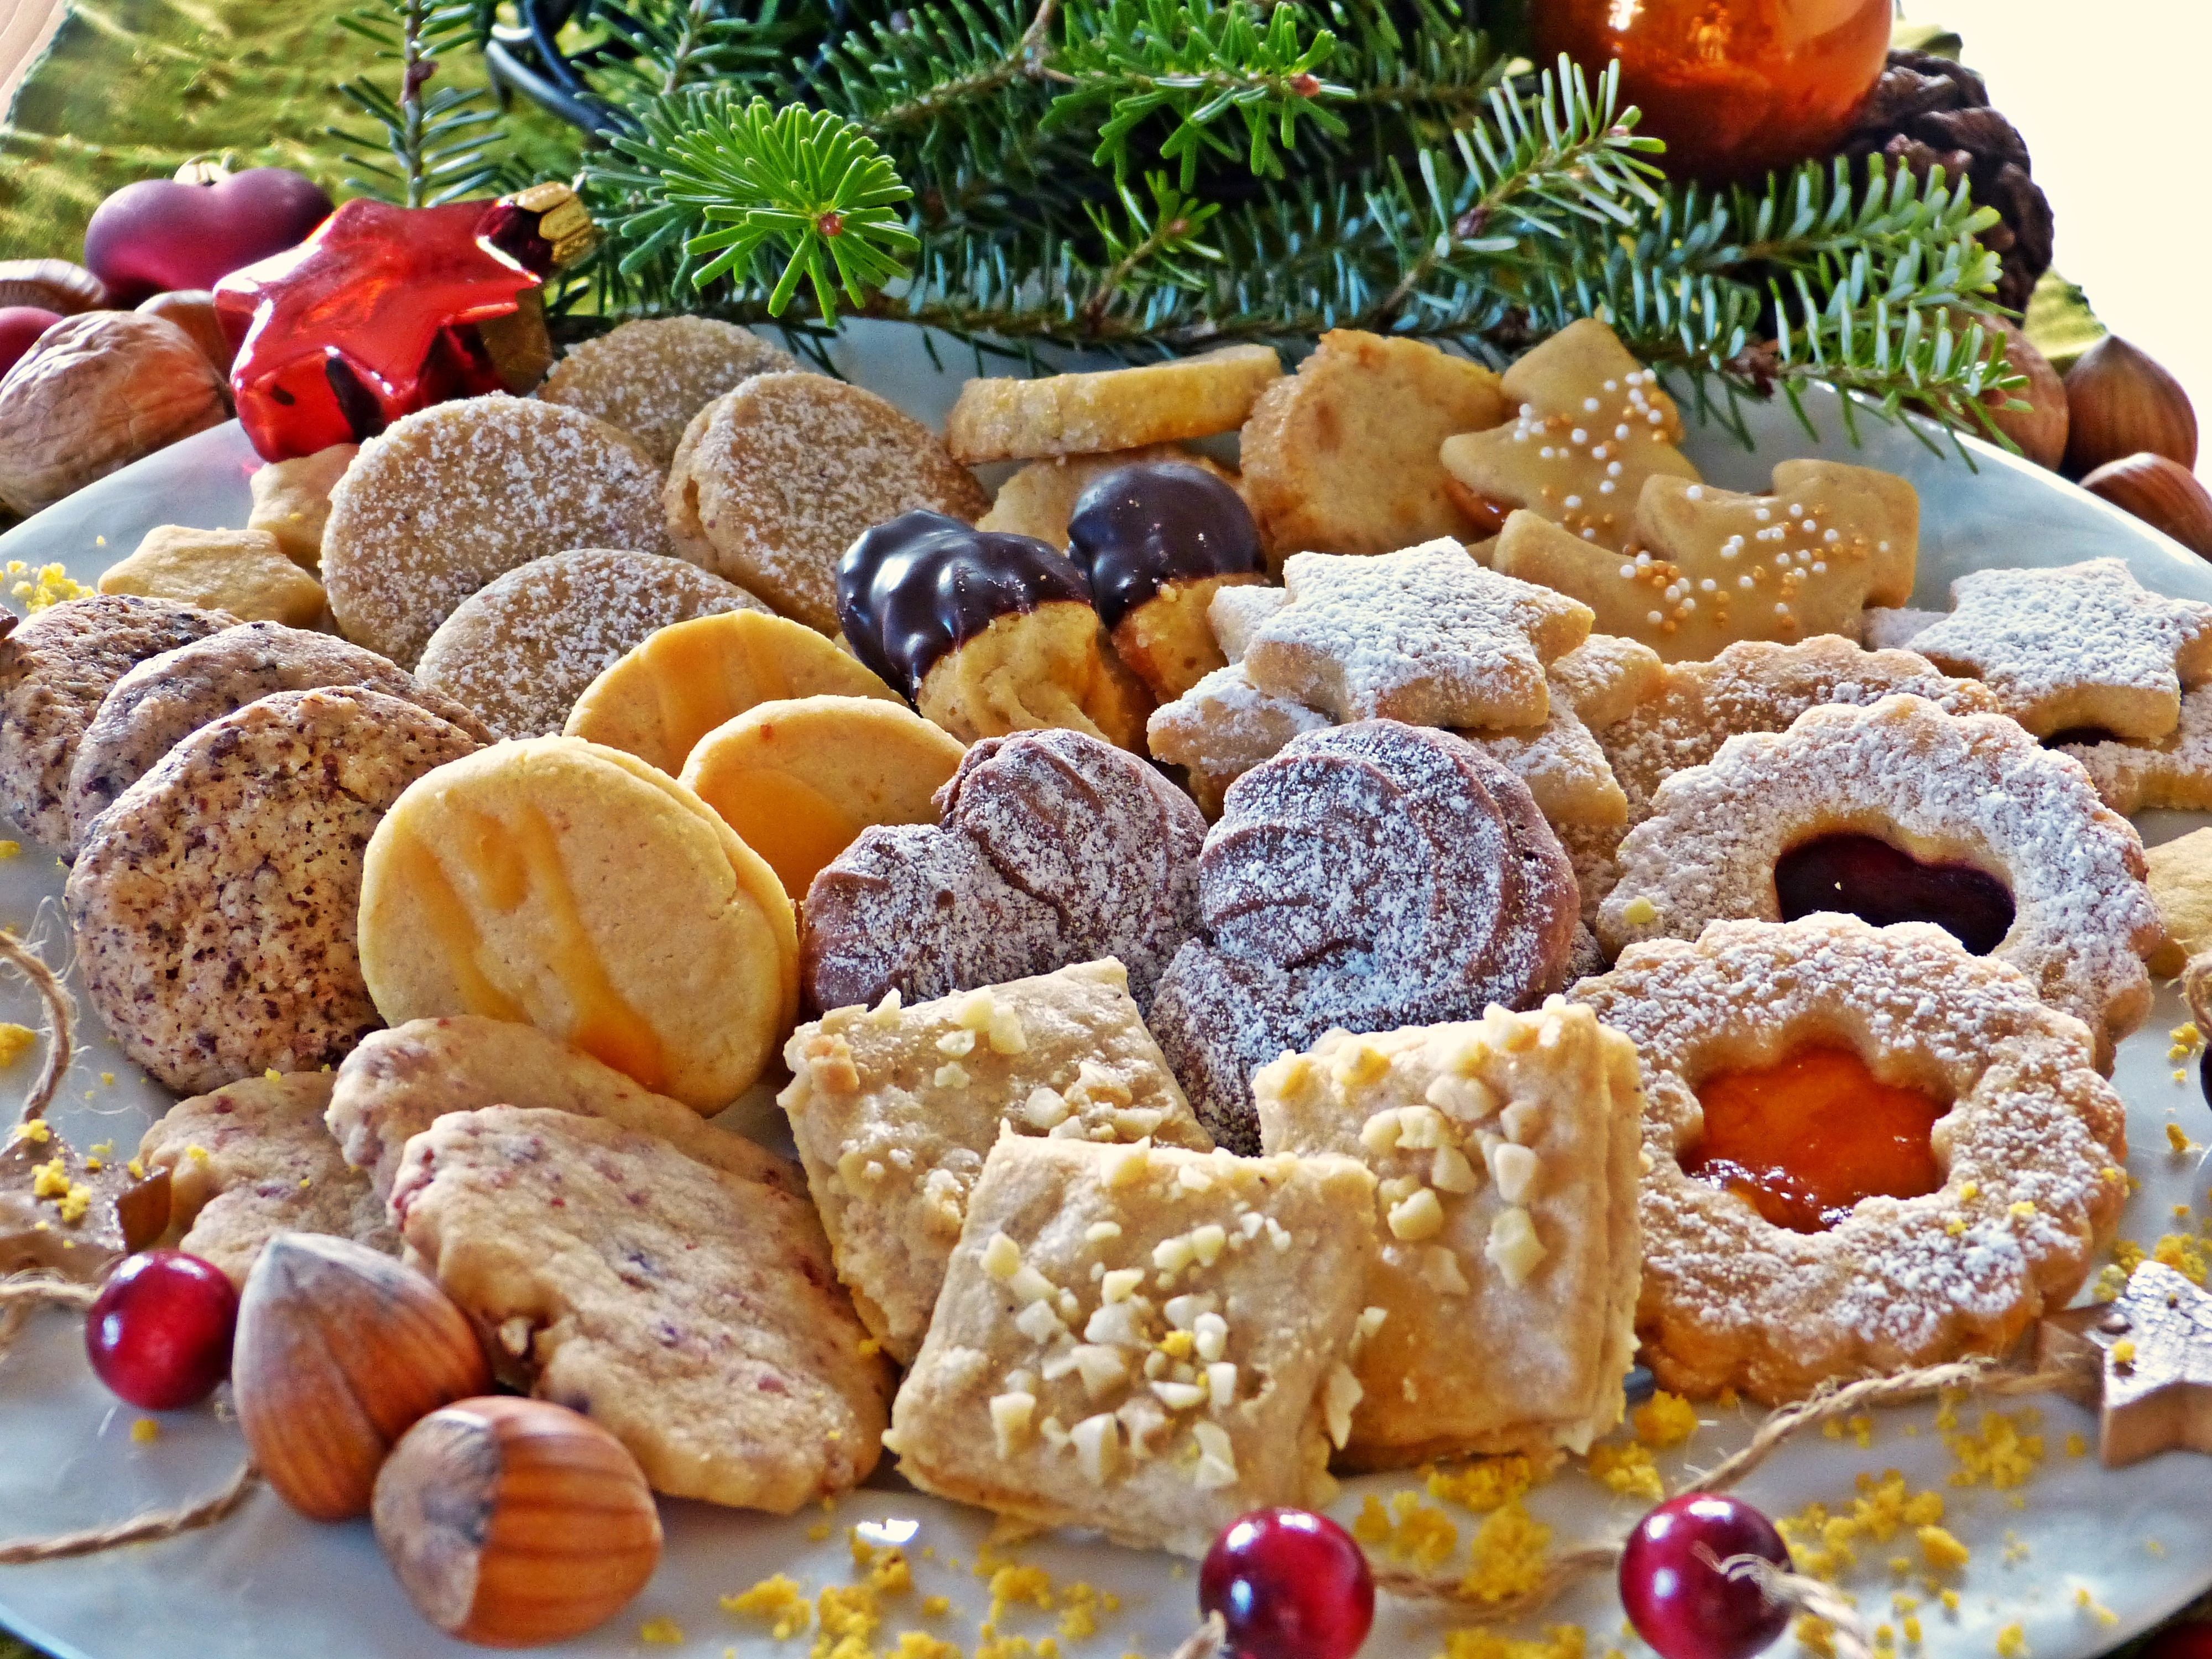
dish, meal, food, produce, plate, breakfast, baking, christmas, cookie, dessert, cuisine, advent, bake, christmas decoration, christmas cookies, even baked, christmas time, cookies, sugar, nicholas, flour, patisserie, baked goods, bio, dried fruit, christmas baking, bake cookies, danish pastry, petit four, spelled flour